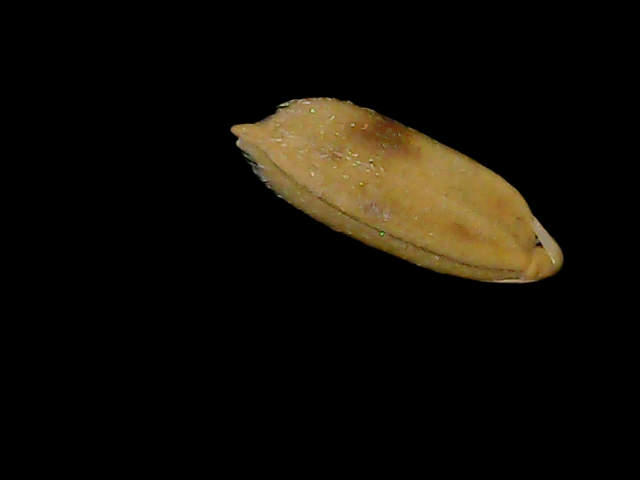
Rice variety: Bd76